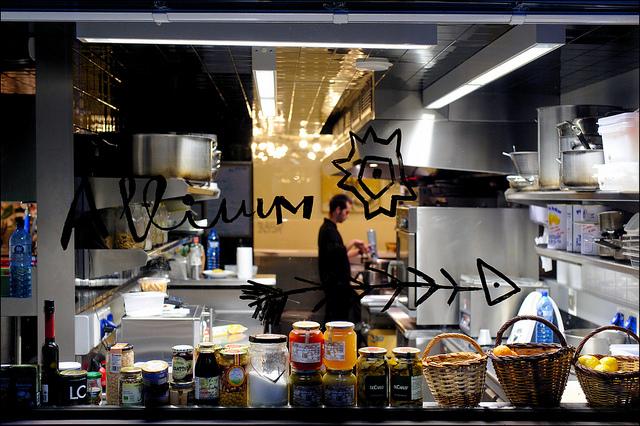
a display of food in a store window